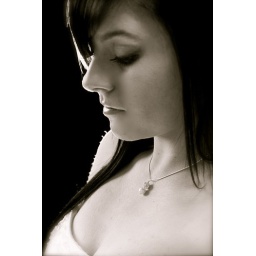
Beautifully understated..Swarovski crystal pearl pendant with a sparkling silver sphere (shown here in white pearl). on a sterling silver snake chain